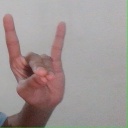
अक्षर: श